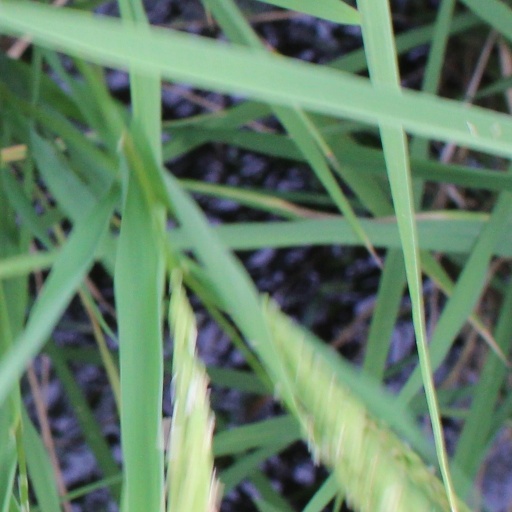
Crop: rice